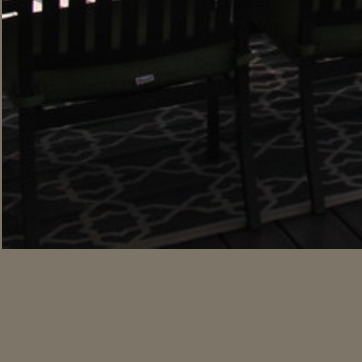
Material: carpet